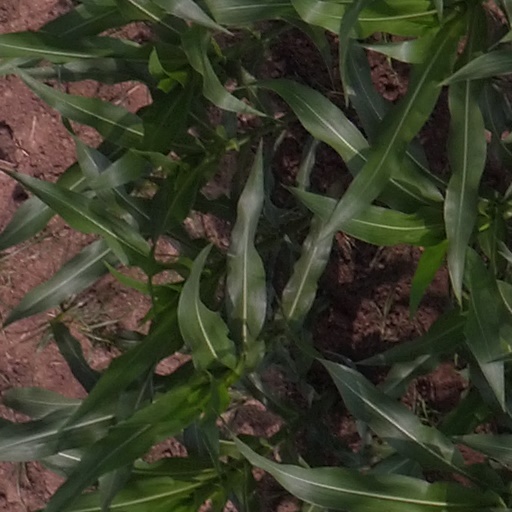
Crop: maize; corn